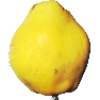
Label: Quince 1